Golden Ears Provincial Park

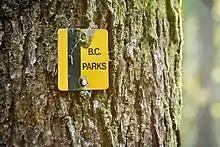
BC Parks trail marker in Golden Ears Provincial Park

There is an extensive network of hiking trails in the park ranging from short walks to strenuous backcountry trips.